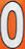
Number: 0